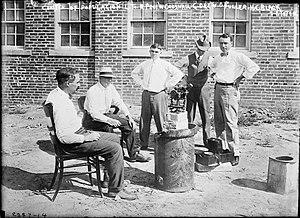
Le centre démographique de la population des États-Unis est déterminé par le Bureau du recensement américain à partir des résultats de chaque recensement national. Le Bureau le définit comme suit: